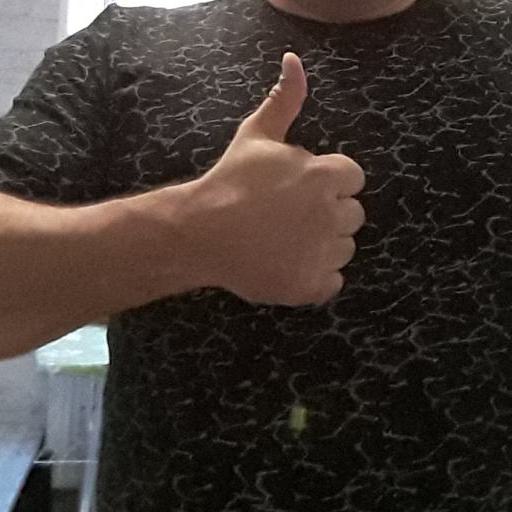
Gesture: like